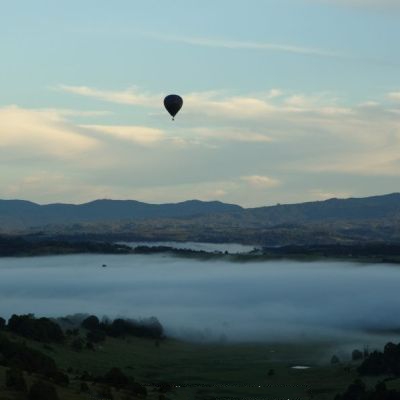
Cloud type: Altostratus (As)